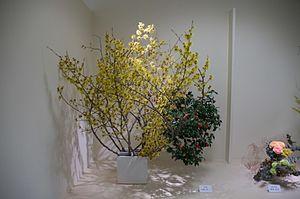
Lost in Translation est un film américano-japonais de Sofia Coppola sorti en 2003. Cette comédie dramatique est le deuxième film de la réalisatrice, qui en a également écrit le scénario en s'inspirant de ses séjours au Japon. Le film a pour thème la rencontre dans un hôtel de Tokyo de deux Américains perdus au sein d’une culture qui leur est totalement étrangère ainsi que dans leurs propres vies et qui nouent un lien particulier. À travers leurs expériences, le film propose une réflexion sur l’isolement, le mal-être, la culture japonaise et le langage.